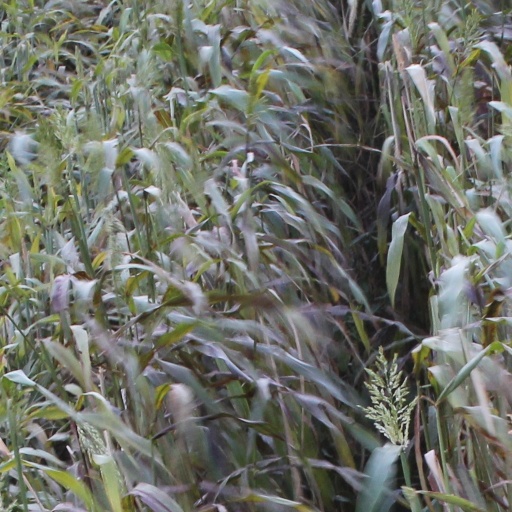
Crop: sorghum